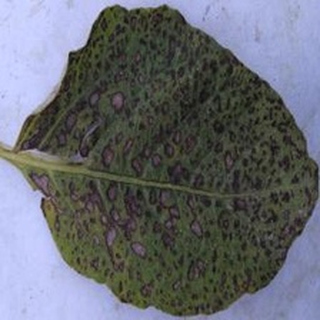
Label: potato_early_blight